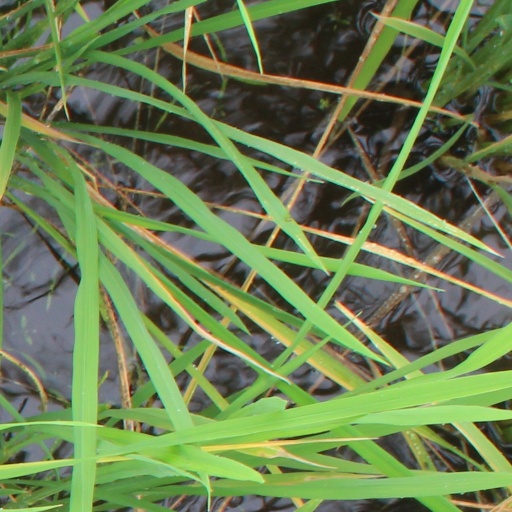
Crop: rice